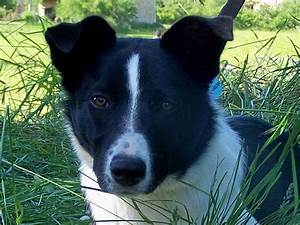
Label: dog